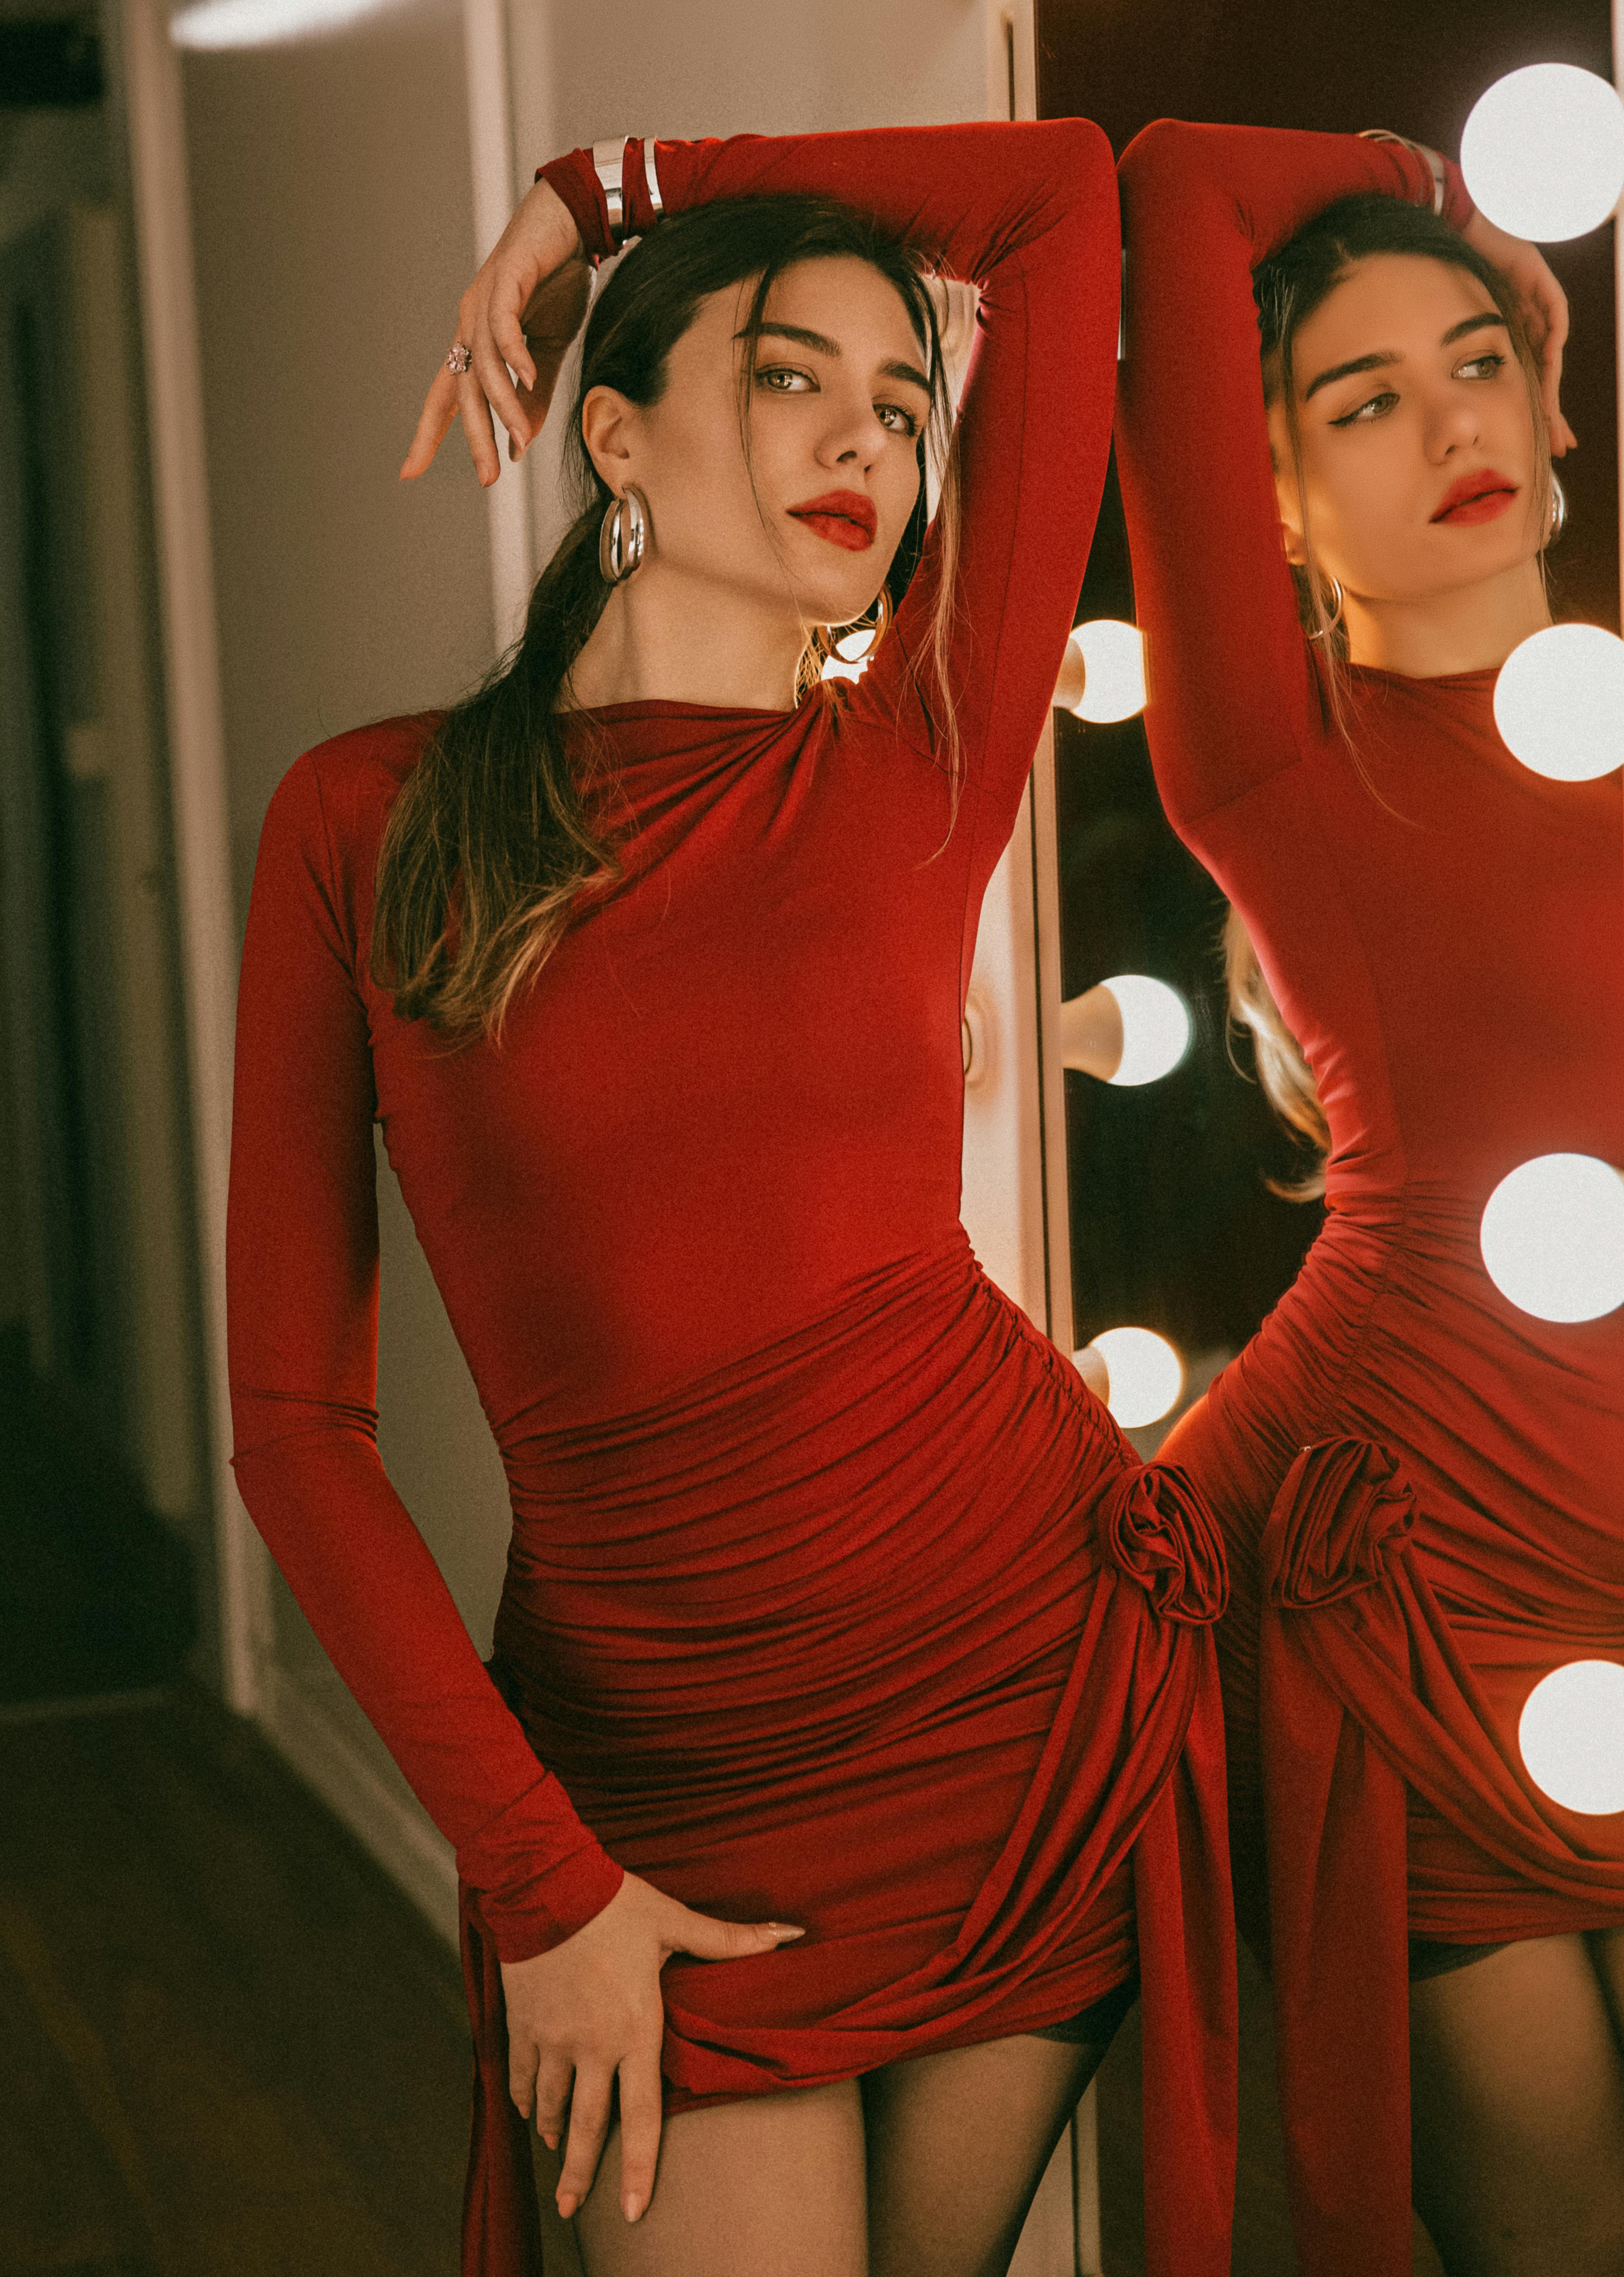
woman, human body, fashion, neck, sleeve, dress, thigh, One piece garment, fashion design, waist, jewellery, mannequin, glove, knee, long hair, human leg, event, trunk, art, magenta, vintage clothing, day dress, cocktail dress, sitting, belt, necklace, abdomen, formal wear, costume, fashion model, pattern, flesh, costume design, room, wig, stocking, fictional character, fashion accessory, photo shoot, retro style